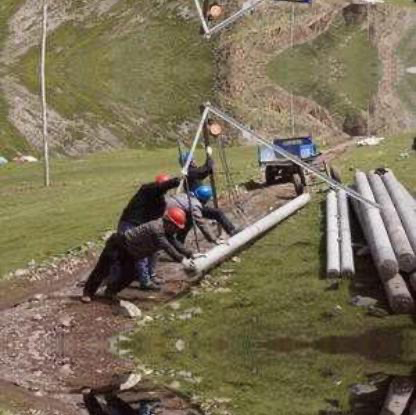
Objects in the image:
label: helmet
label: helmet